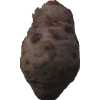
Label: celery